Monster of Aramberri

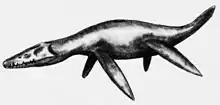
Life restoration

During an excursion conducted in the fall of 1985, in the Mexican state of Nuevo León, a geology student of the Autonomous University of Nuevo León reported the discovery of a large concretion of fossils in the Sierra Madre Oriental, in the town of Linares, near the municipality of Aramberri. During the exhumation, a second, equally large concretion was discovered by paleontologists. The inaccessibility of the place and the fossils collected at the time weighing around in total, prevented researchers from moving it immediately. The following year, the discovered material was finally moved over via fairly complex technical processes before reaching a road facilitating transport. Subsequently, the two large concretions were sent to the Faculty of Earth Sciences of the Autonomous University of Nuevo León, where the fossils concerned are all cataloged under the specimen number UANL-FCT-R2. The preparation of the first fossil concretion lasted two months, and when this was finalized, it was fixed vertically on a poured concrete base. The first concretion contained numerous postcranial elements which include, among other elements, seven pectoral vertebrae (transitional vertebrae between the cervical and thoracic regions), fragments of coracoids and a left scapula, ribs as well as gastralia (abdominal ribs). The second concretion contained a rostrum with teeth. These fossils were first mentioned in the scientific literature in 1988 by German geologist Walter Hähnel, one of the researchers who participated in their exhumations, which mentioned that they come stratigraphically from the La Casita Formation, a geological formation dating from the Upper Jurassic, and more precisely from the Late Kimmeridgian. Despite the fact that the specimen was discovered in marine sediments, Hähnel identified it as a carnivorous dinosaur with a length ranging between .